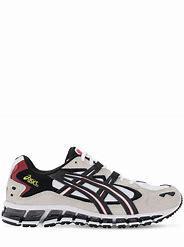
Brand: Asics
Model: Gel Kayano 5 360